James May's Cars of the People

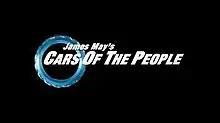
Title card. International variations feature a second logo beneath which reads: "A BBC "Top Gear" special."

Cars of the People is a series of spin-off factual programmes of the BBC Two factual television series "Top Gear", presented by James May, which looks at how the motor vehicle became an everyday part of human life.